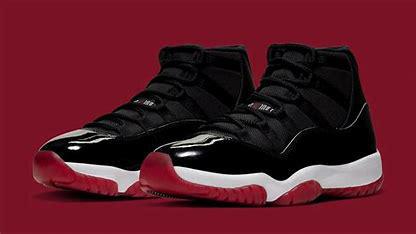
Brand: Jordan
Model: 11 Retro